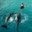
Label: dolphin